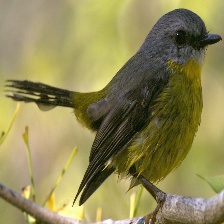
Species: EASTERN YELLOW ROBIN
Scientific name: EOPSALTRIA AUSTRALIS
ImageNet parent category: robin